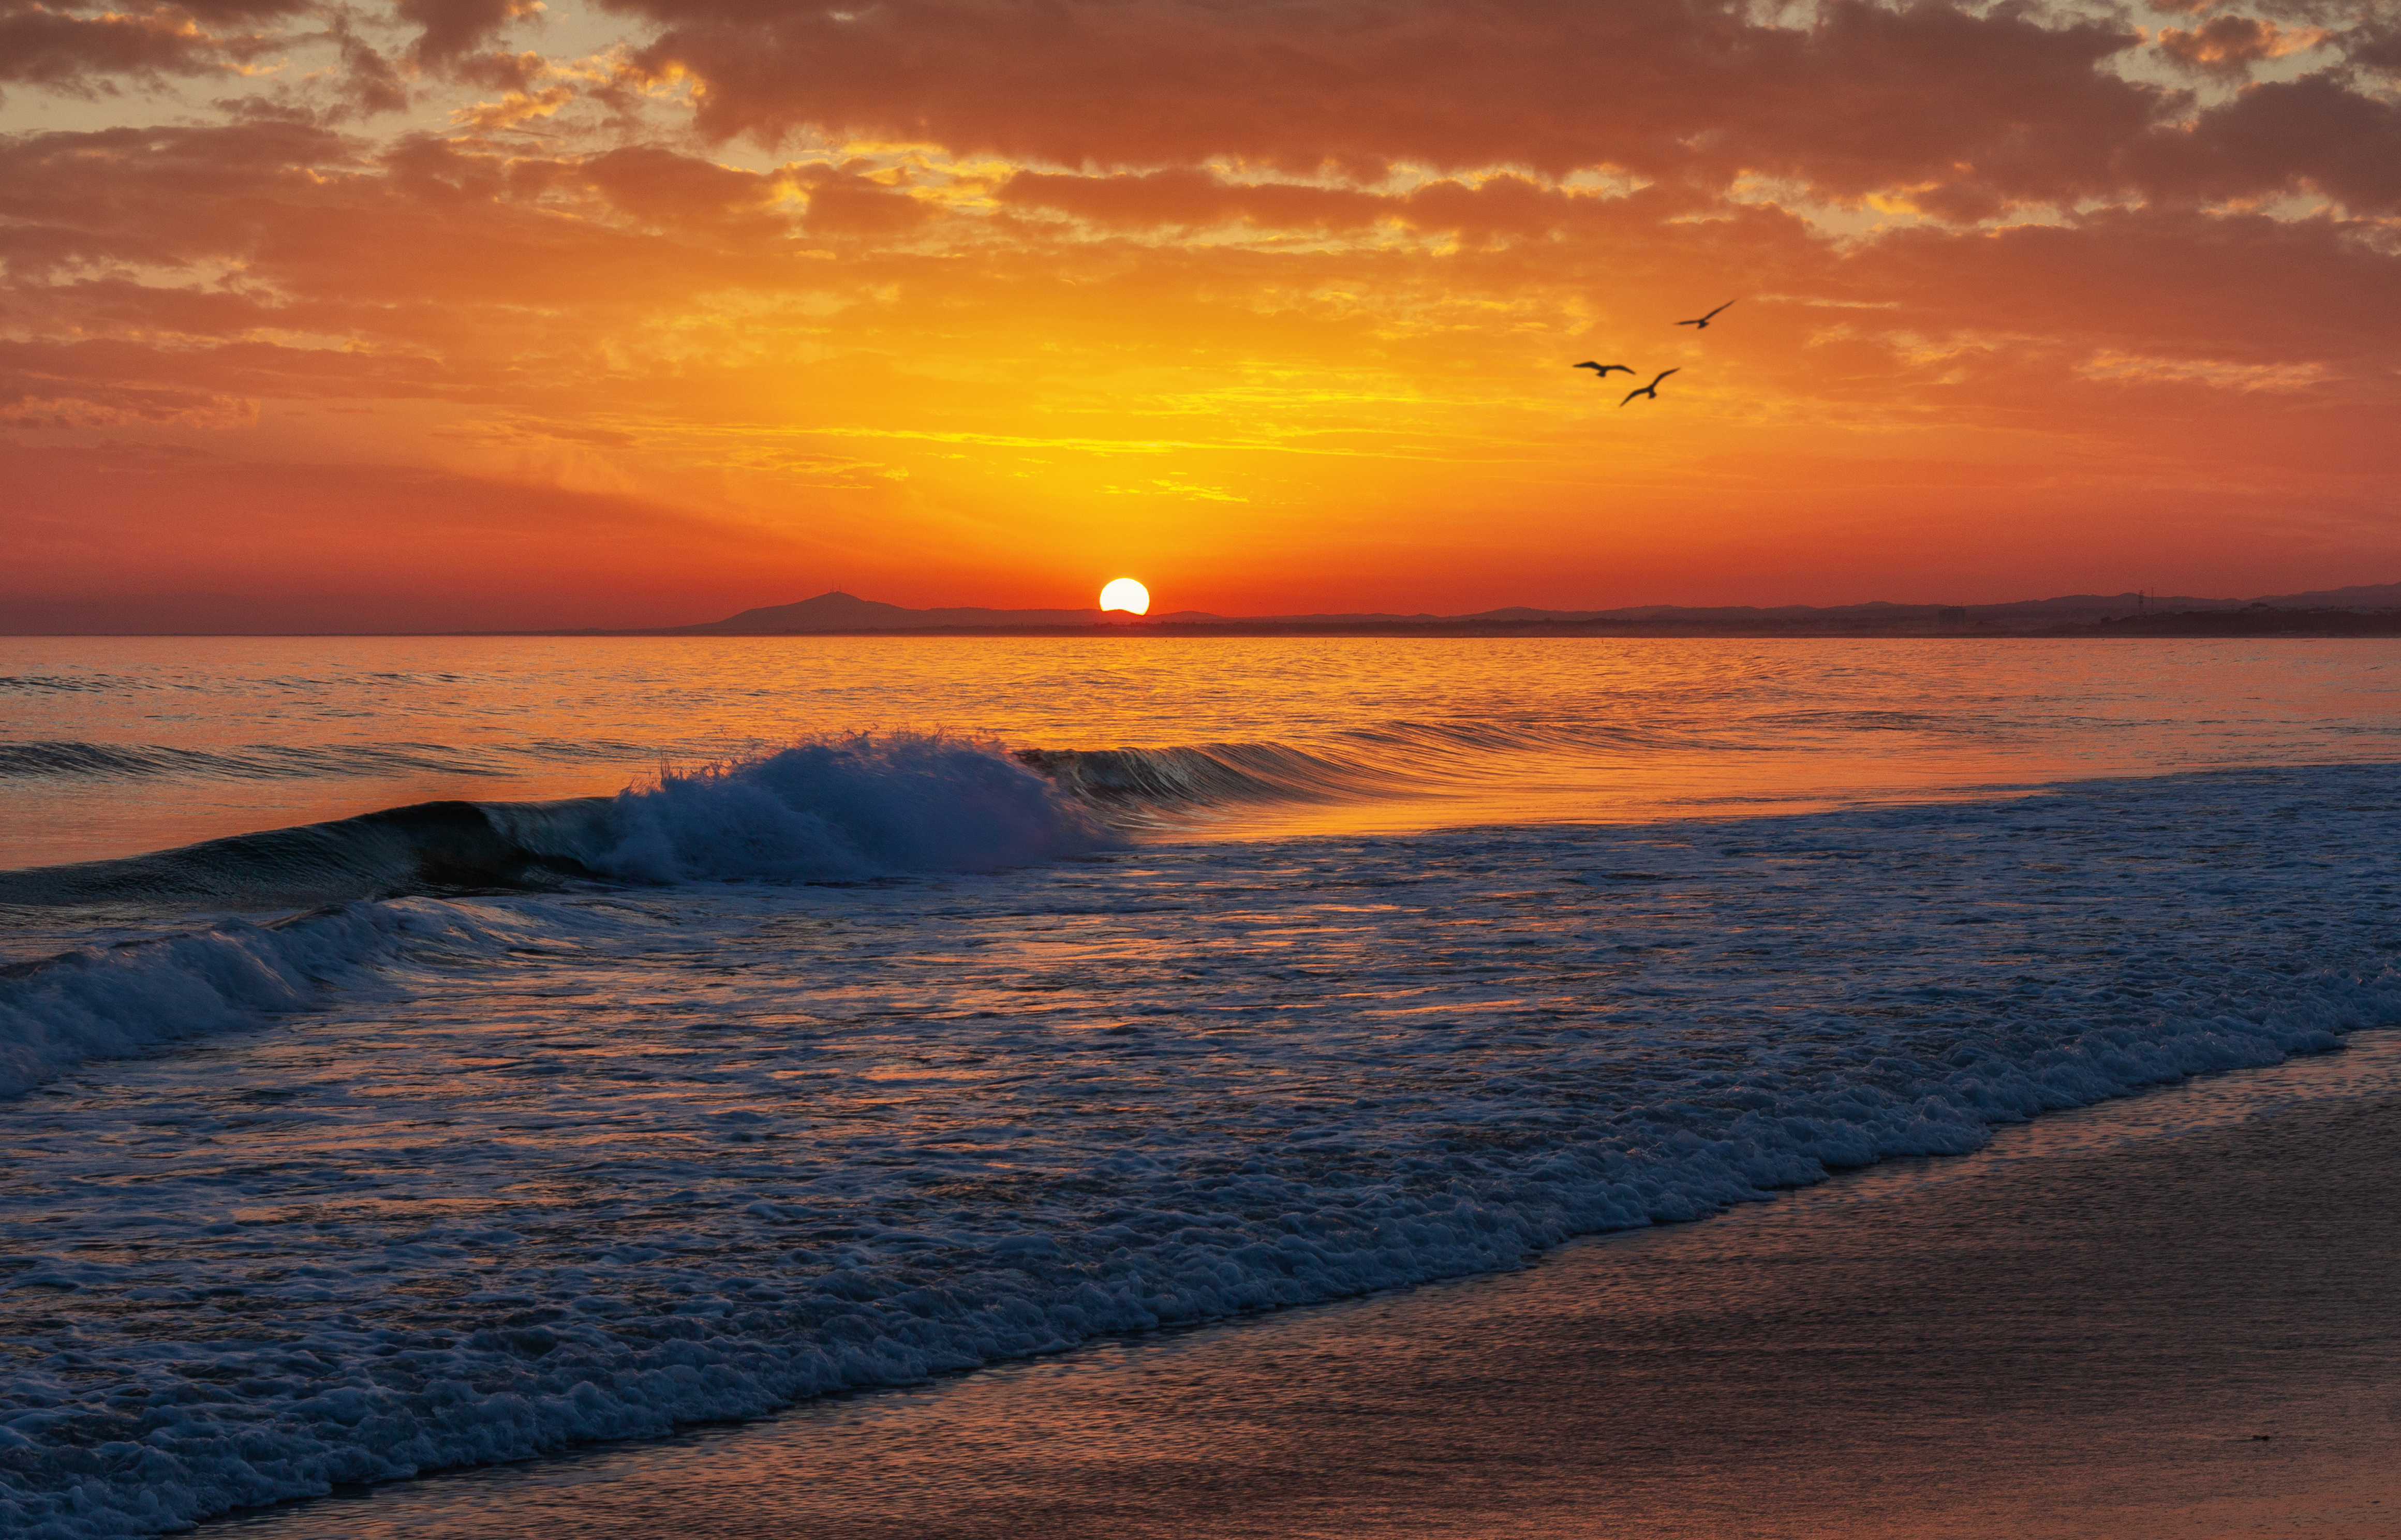
sunset, sky, horizon, body of water, sea, ocean, sunrise, wave, nature, afterglow, cloud, red sky at morning, evening, wind wave, water, shore, dusk, morning, coast, beach, sun, calm, dawn, reflection, atmosphere, tide, coastal and oceanic landforms, sunlight, landscape, vacation, tropics, sound, photography, cumulus, bay, headland, meteorological phenomenon, sand